Mercedes-Benz W154

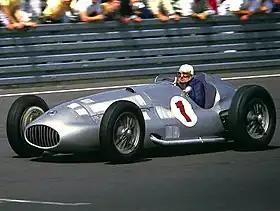
A 1939-spec. W154 being demonstrated in 1986 by Hermann Lang

The chassis was largely based on that of the preceding W125. The frame was constructed using oval tubes made of nickel-chrome molybdenum to provide stiffness.